Jesuit missions among the Guaraní

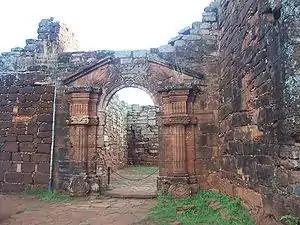
Church from the reduction of San Ignacio Mini in Argentina

At the height of the reductions, in 1740, about 30 different communities were home to more than 140,000 Guaraní. Another 50,000 more Tupi, Chiquitos, and members of diverse ethnic groups in the Llanos de Moxos were in Jesuit reductions in Bolivia.